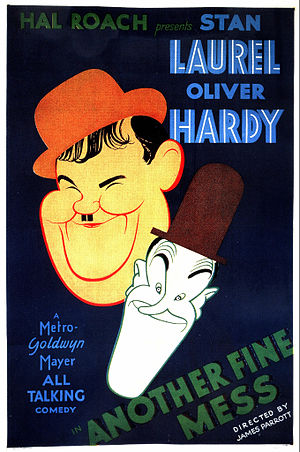
Oliver Hardy
Plakat for Another fine mess fra 1930
Oliver Hardy * 18. januar 1892 i Harlem, Georgia som Norvell Hardy, † 7. august 1957 i Hollywood, Californien) var en amerikansk skuespiller, komiker, og stumfilm regissør. Han var mest berømt for sin rolle som Gokke i komikerparret Gøg og Gokke sammen med sin ven Stan Laurel. Samme